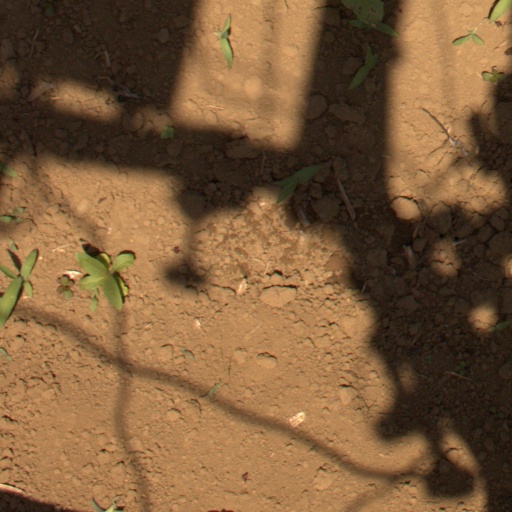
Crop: Jerusalem artichoke